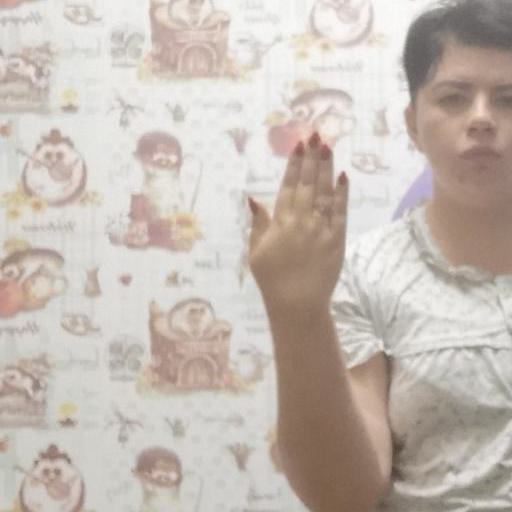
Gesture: stop_inverted